Johnny Winter

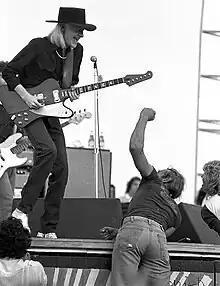
Woodstock Reunion, Parr Meadows, Yaphank, New York, 1979

In 1970, when his brother Edgar released a solo album "Entrance" and formed Edgar Winter's White Trash, an R&B/jazz-rock group, the original trio disbanded. Johnny Winter then formed a new band with the remnants of the McCoys—guitarist Rick Derringer, bassist Randy Jo Hobbs, and drummer Randy Z (who was Derringer's brother, their family name being Zehringer). Originally to be called "Johnny Winter and the McCoys", the name was shortened to "Johnny Winter And", which was also the name of their first album. The album included Derringer's "Rock and Roll, Hoochie Koo" and signaled a more rock-oriented direction for Winter. When Johnny Winter And began to tour, Randy Z was replaced with drummer Bobby Caldwell. Their mixture of the new rock songs with Winter's blues songs was captured on the live album "Live Johnny Winter And". It included a new performance of "It's My Own Fault", the song which brought Winter to the attention of Columbia Records.